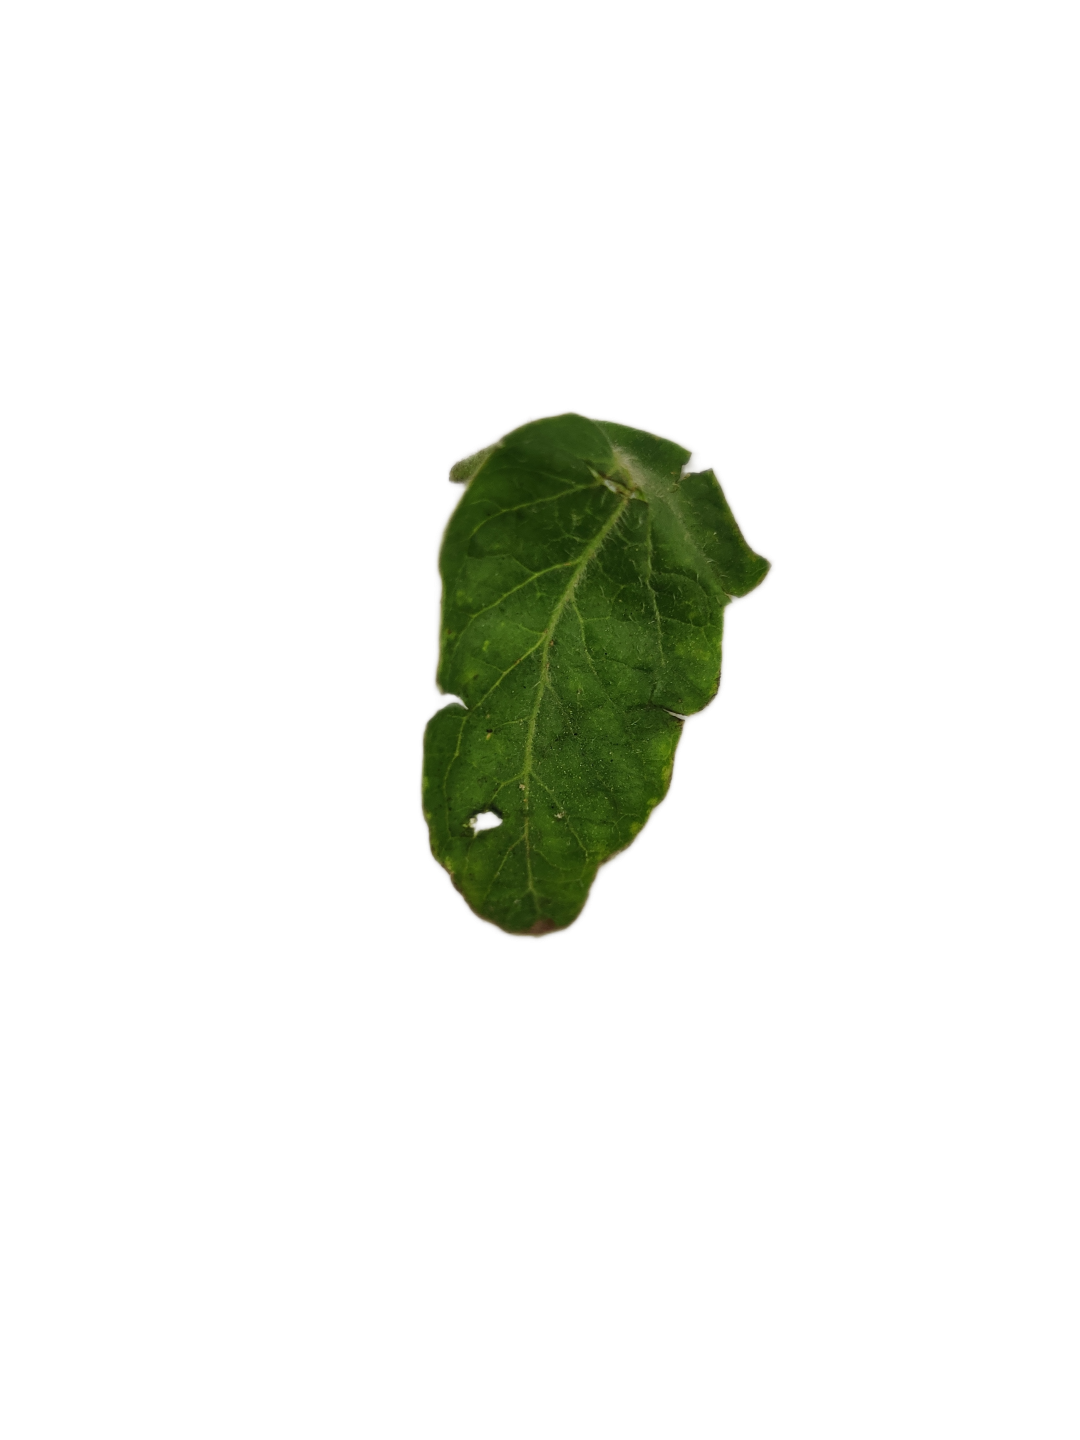
Crop: Tomato
Label: White_spot